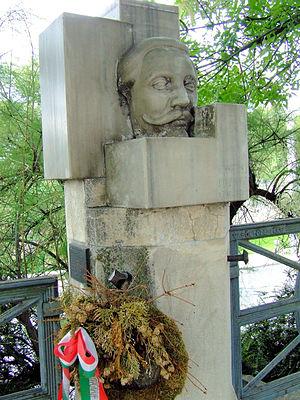
Jósef Schweidel est un général hongrois exécuté pour sa participation à la révolution hongroise de 1848. Il est l'un des 13 martyrs d'Arad.